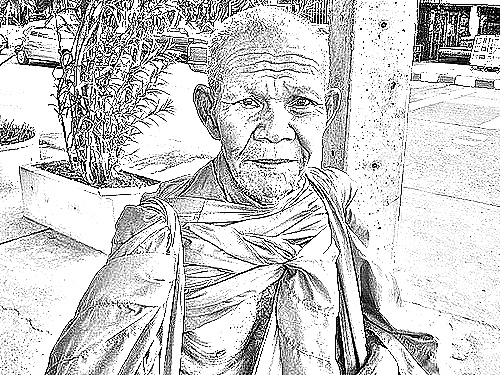
Portrait style: Sketch Portrait